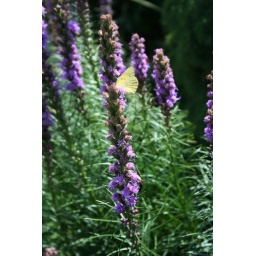
Liatris with butterfly by front flower garden